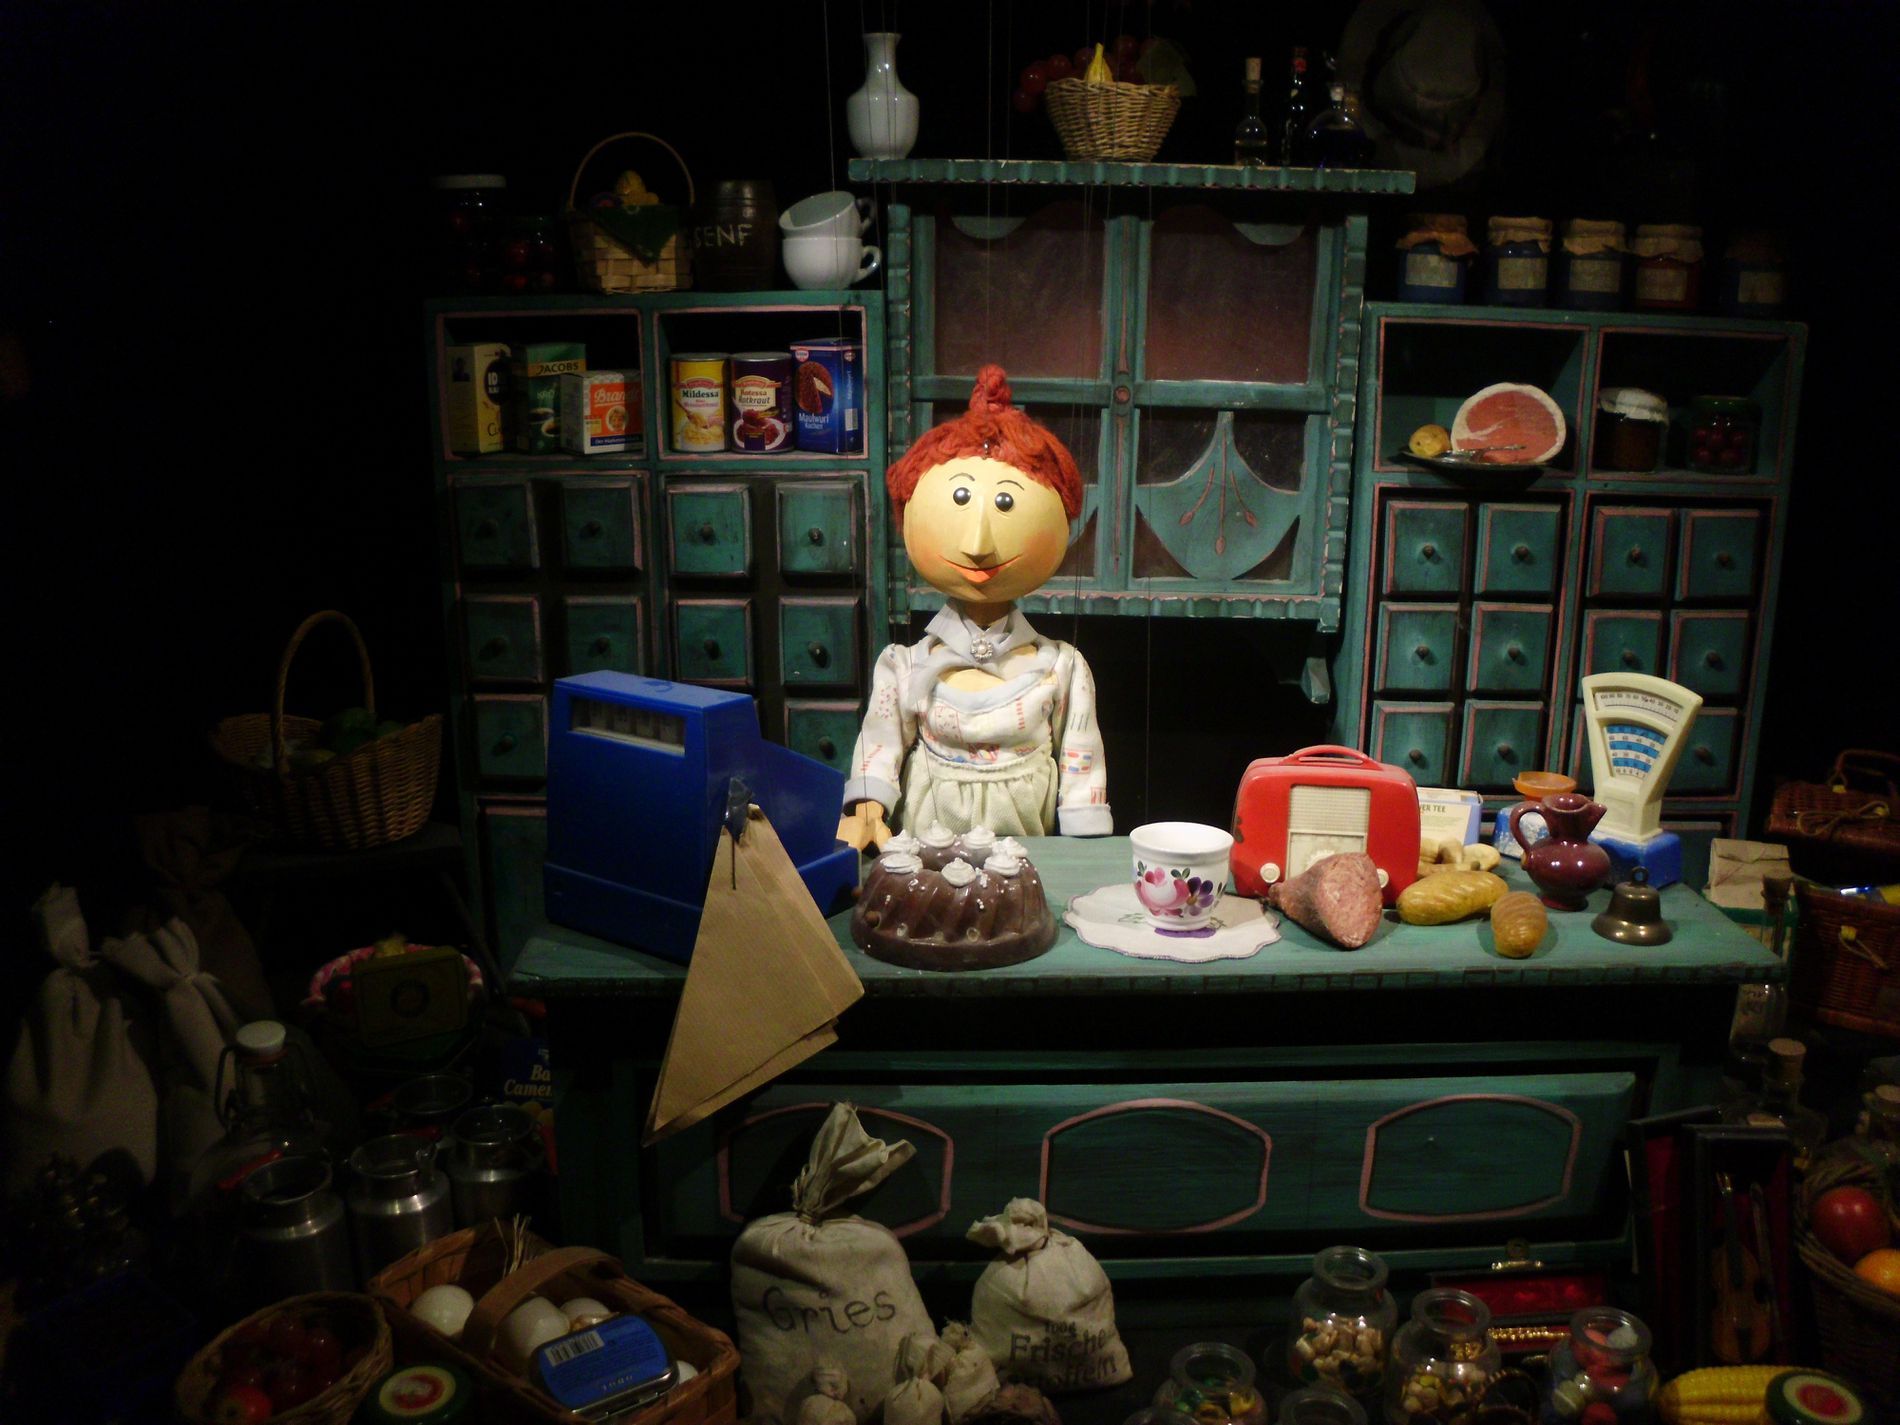
Puppet in a Grocery Shop
A puppet stands behind a green desk in a store setting. The counter displays various items, a scale, food, and a red radio. Behind the counter are dark green cabinets stocked with jars, cans, and other objects. A blue cash register sits on the desk. Below the counter, bags of goods and baskets filled with store items are visible.
Eye-level Shot captures a puppet in a store. The meticulous arrangement of tiny goods and the presence of the puppet character create a nostalgic scene. The overall lighting is low, focusing on the puppet and the immediate shop area.
Labels: Shelf, Person, Cup, Cream, Dessert, Food, Icing, Face, Head, Furniture, Accessories, Bag, Handbag, Toy, Table, Sweets, Figurine, Architecture, Building, Indoors, Living Room, Room, Cabinet, Doll, Plush, Closet, Cupboard, Altar, Church, Prayer, Dining Table, Birthday Cake, Cake, Puppet, Cashier Machine, Coaster, Paper Bag, Radio, Bell, Jug, Desk, Tea Pack, Scale, Fruit Basket, Jar, Jars, Bottles, Food Cans, Cups, Miniature Food Items, Store Items, Chair, Store, Paper Bags, Cash Register
Camera: Pentacon luxmedia 12-Z4
Aperture: F2.8
Exposure: 1/60 sec
ISO: 100
Focal length: 5.0 mm